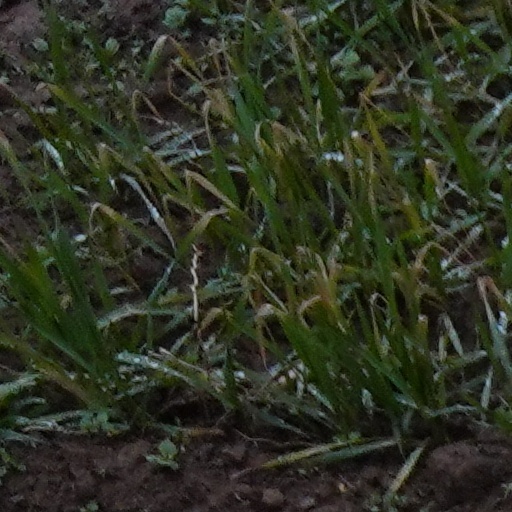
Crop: wheat